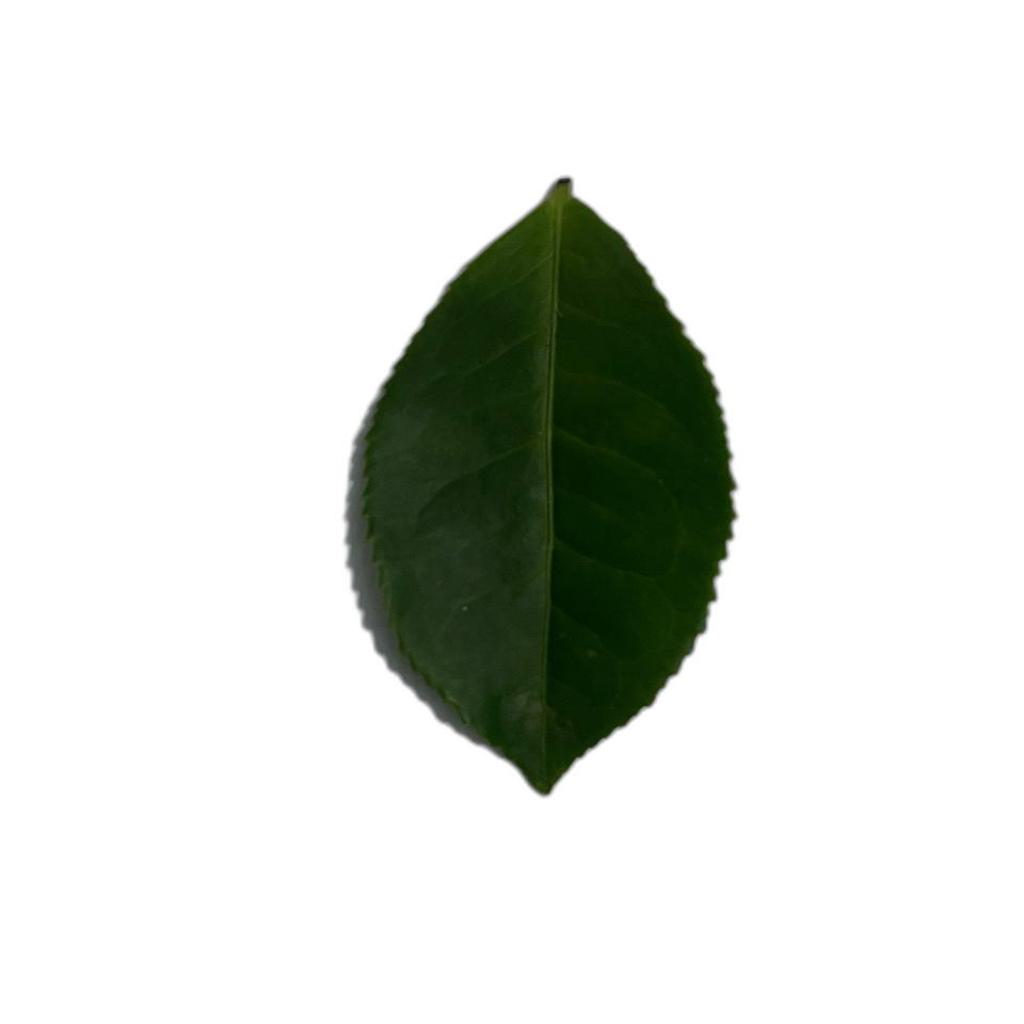
Label: Healthy